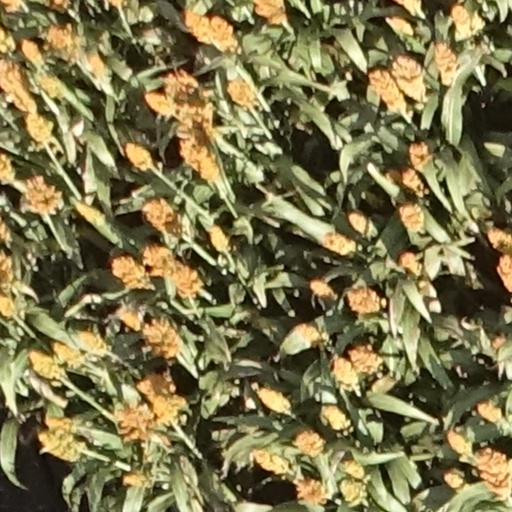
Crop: sorghum